Yak

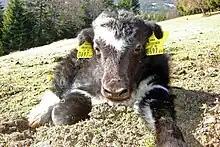
Ten-day-old yak

Yak physiology is well adapted to high altitudes, having larger lungs and heart than cattle found at lower altitudes, as well as greater capacity for transporting oxygen through their blood, due to the persistence of foetal haemoglobin throughout life. Conversely, yaks have trouble thriving at lower altitudes, and are prone to suffering from heat exhaustion above about . Further adaptations to the cold include a thick layer of subcutaneous fat and an almost complete lack of functional sweat glands.